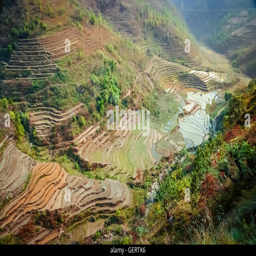
green terraced rice fields on the mountain slopes